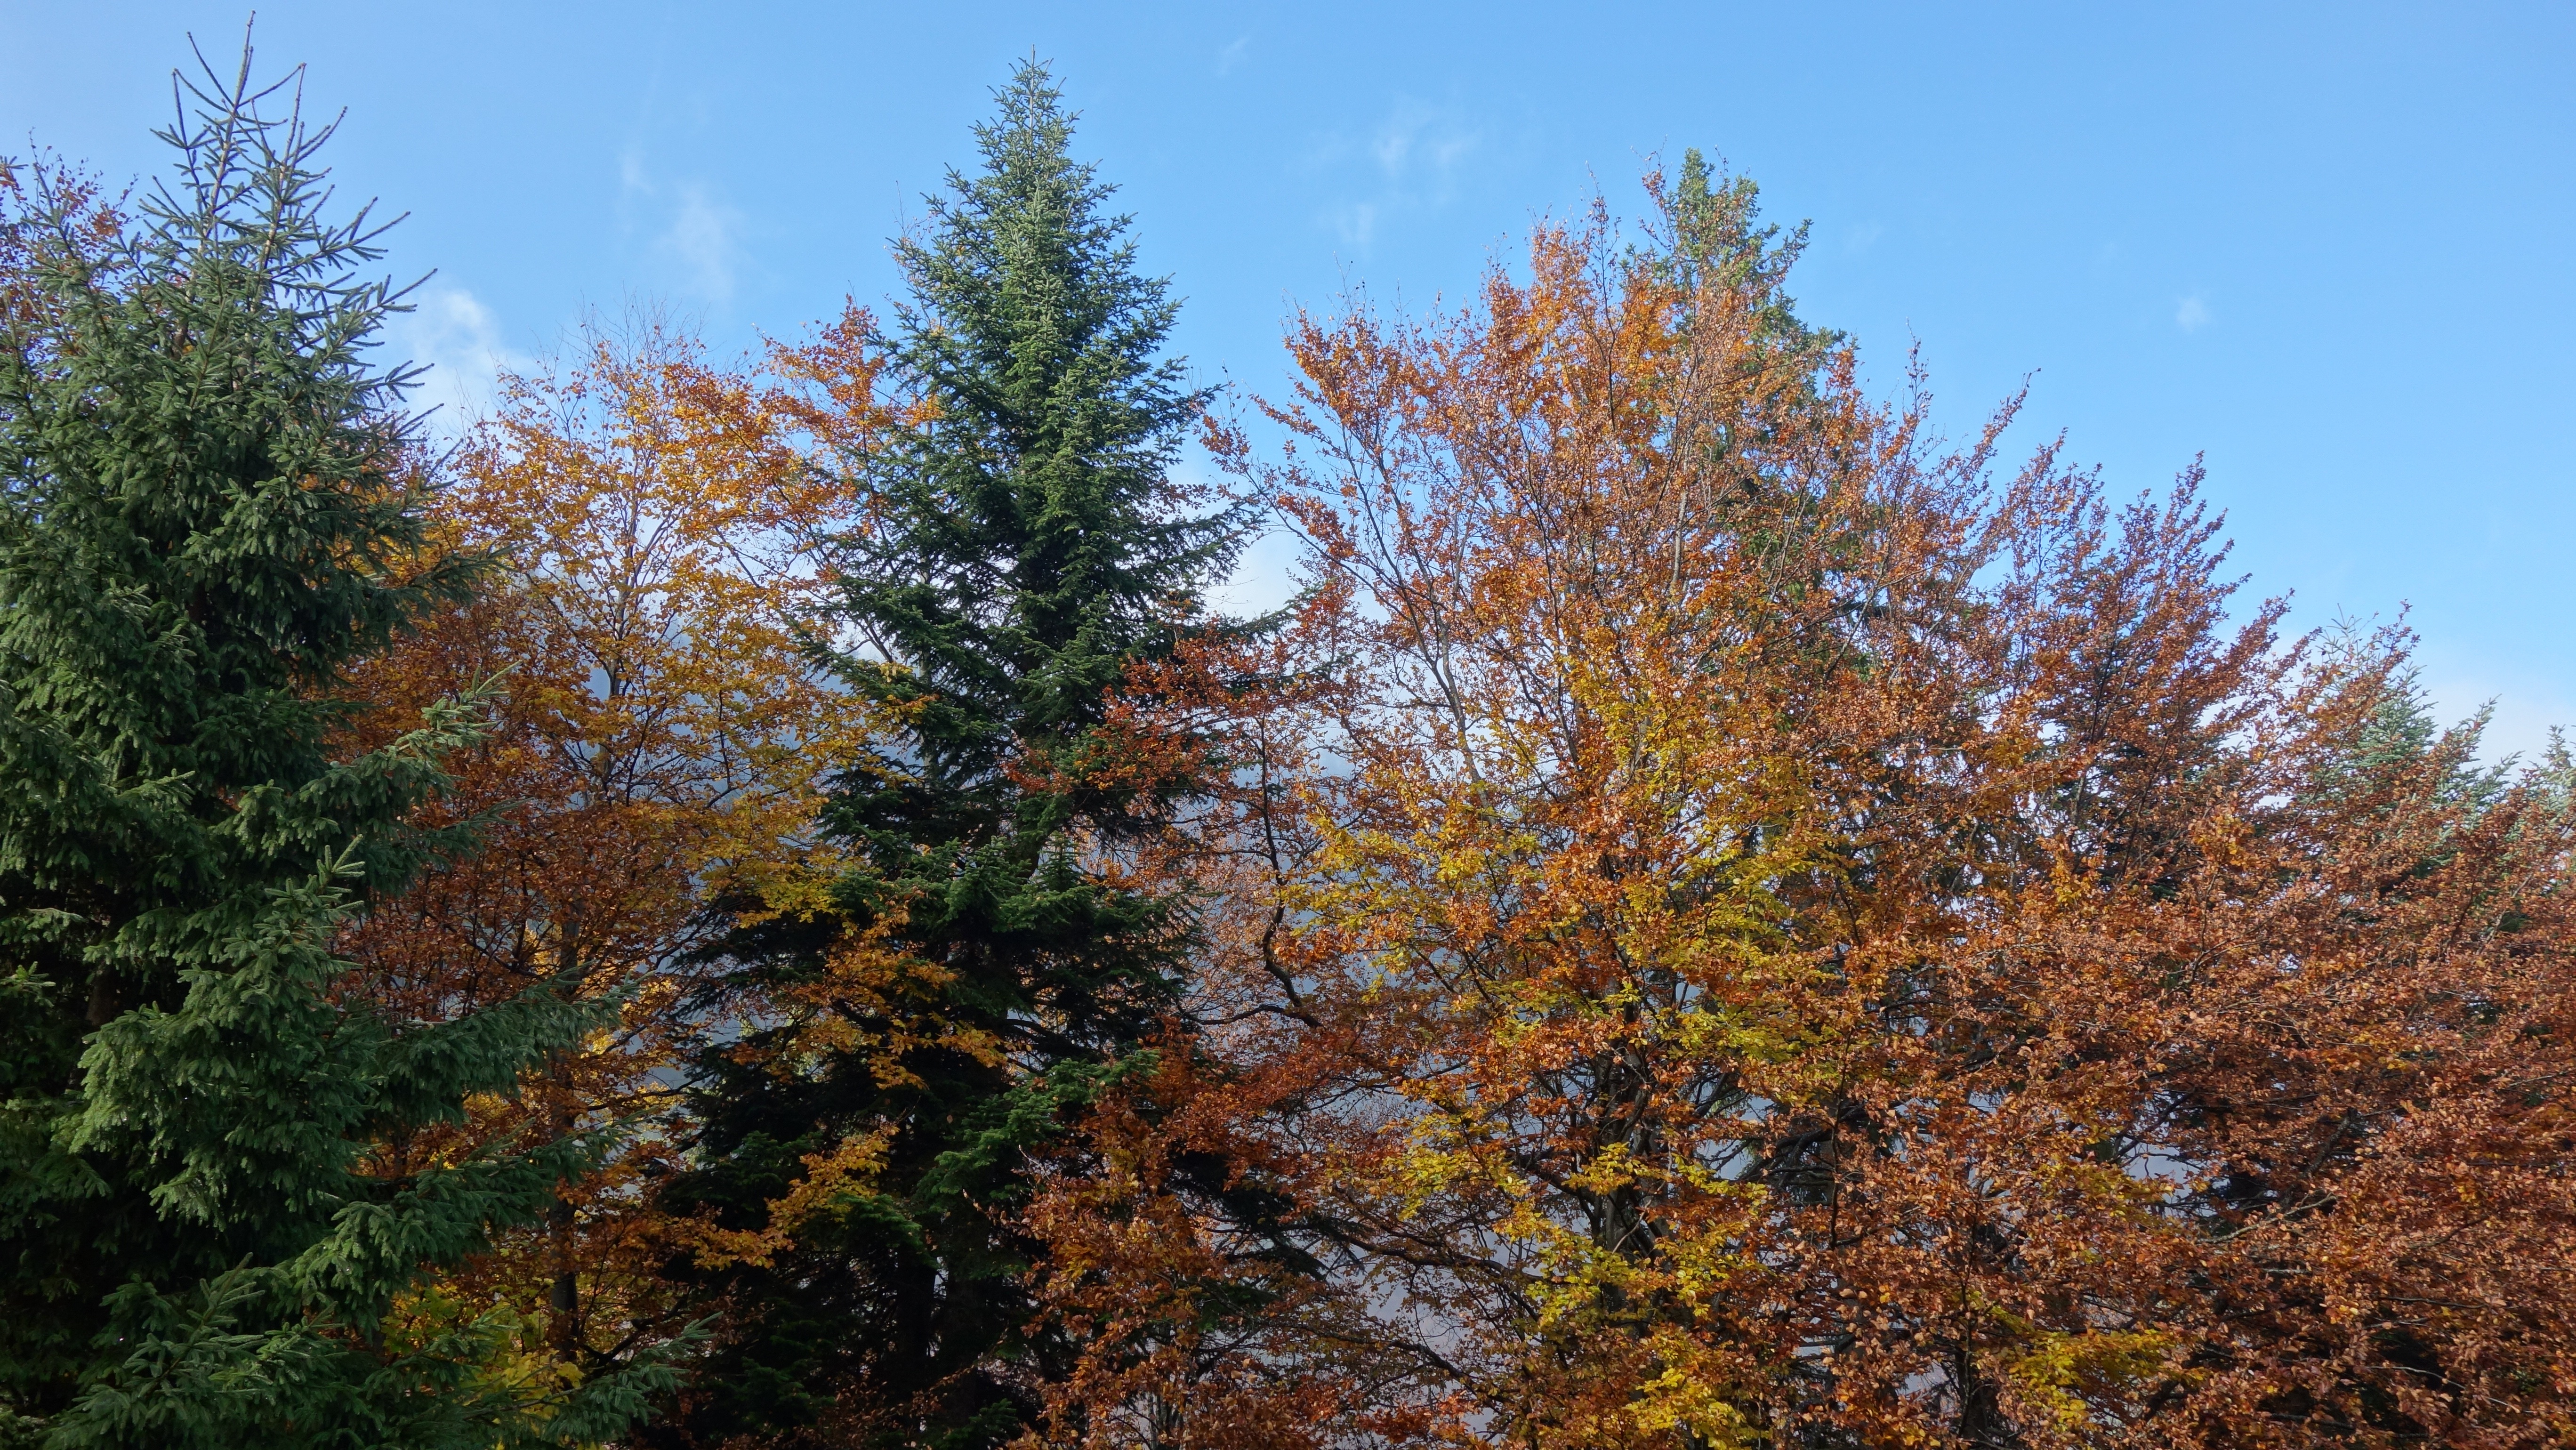
tree, forest, branch, plant, leaf, color, natural, autumn, season, ridge, spruce, mountains, deciduous, woodland, autumn leaves, larch, ecosystem, biome, woody plant, temperate broadleaf and mixed forest, temperate coniferous forest, land plant